Tourism in the United States

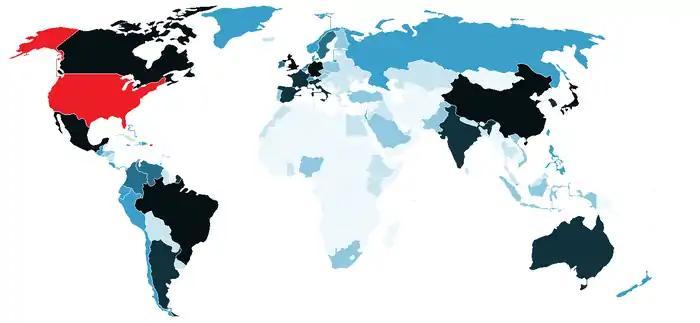
Number of non-immigrant admissions for tourist and business purposes into the United States in 2017

The highest numbers of non-immigrant admissions into the United States for tourists and for business purposes in were from the following countries: